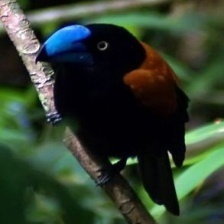
Species: HELMET VANGA
Scientific name: EURYCEROS PREVOSTII